Halifax Transit

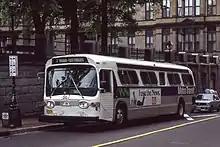
Metro Transit bus on Barrington Street, 1990

Halifax was among the first Canadian cities to be served by an integrated public transportation system, pre-dated only by Toronto, Montreal and Quebec City.